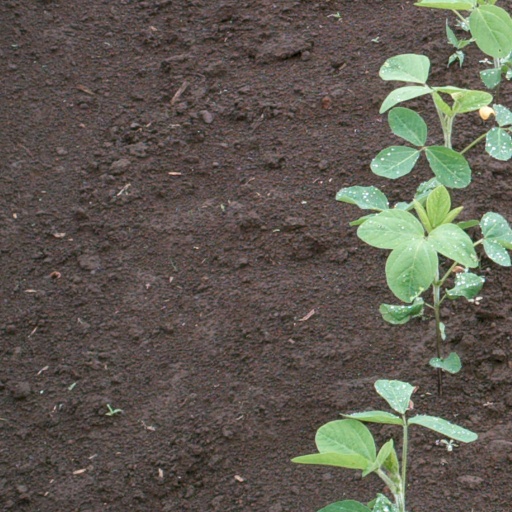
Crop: soybean